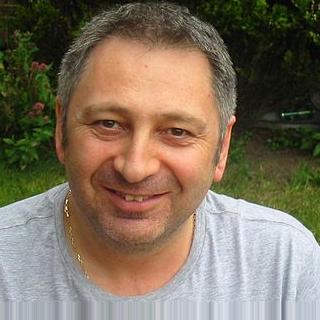
Age: 47